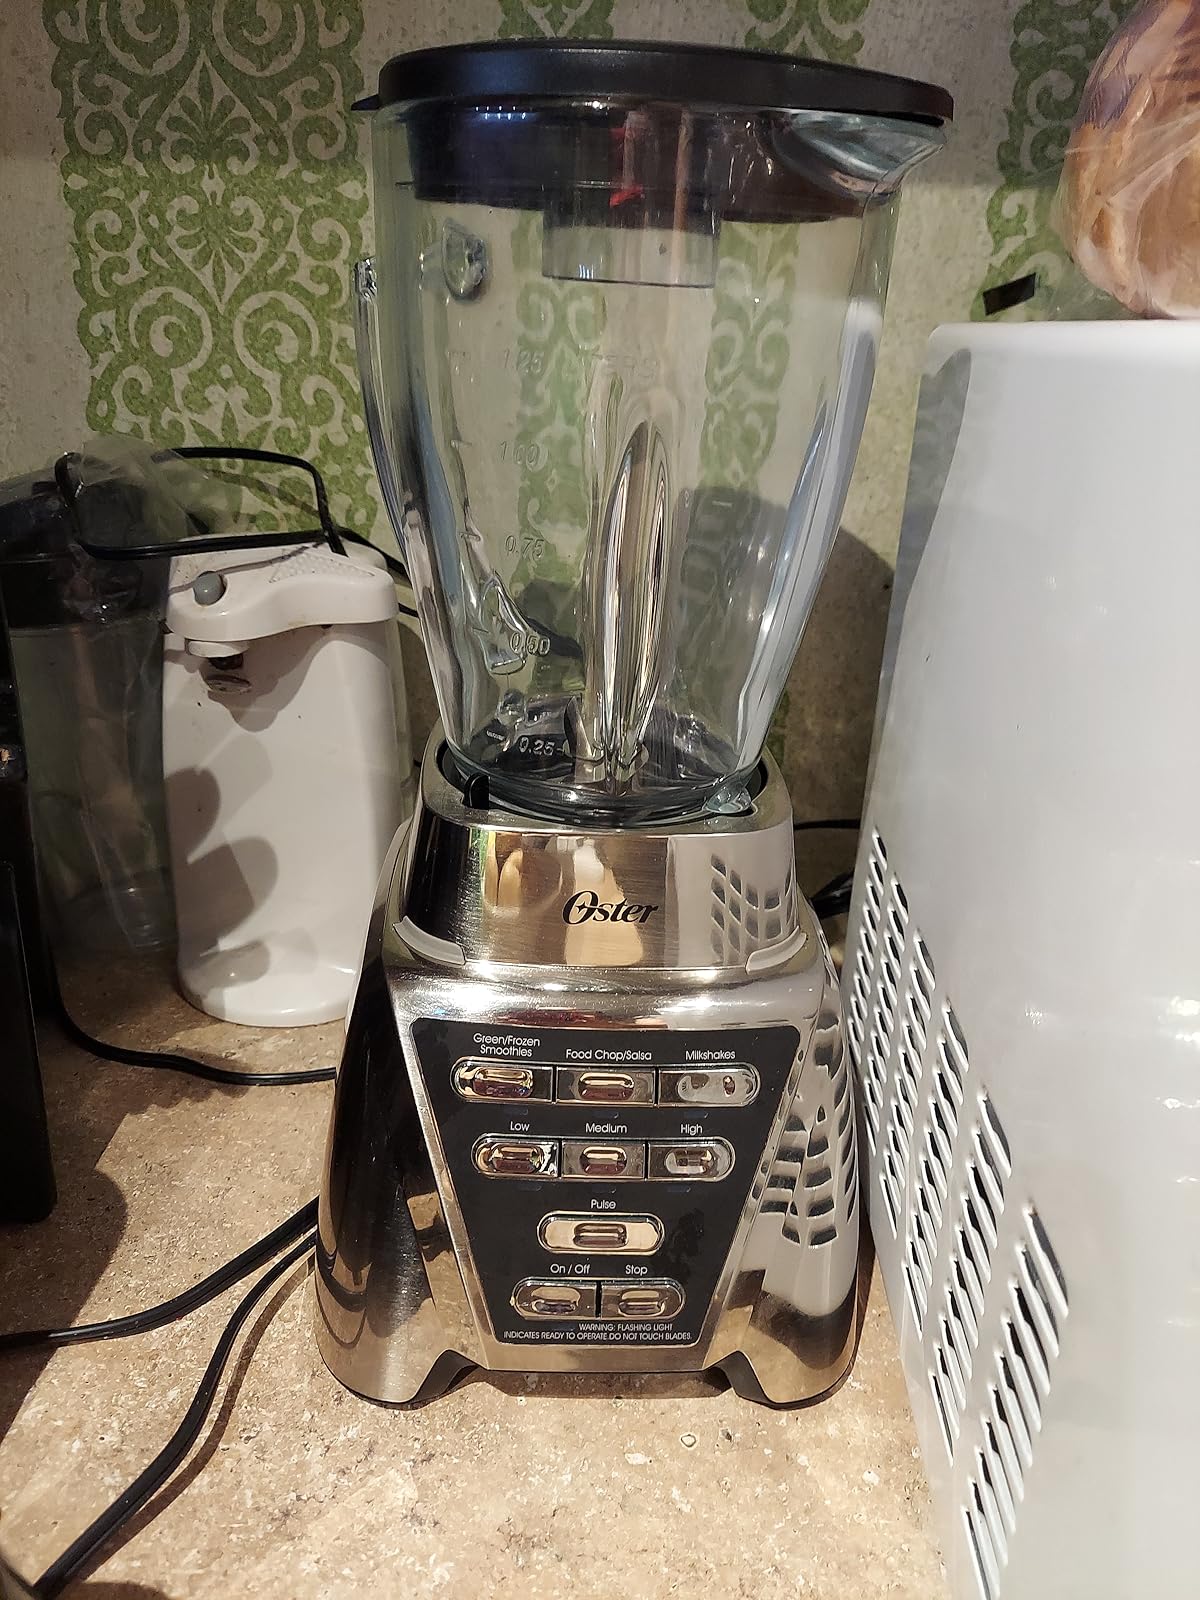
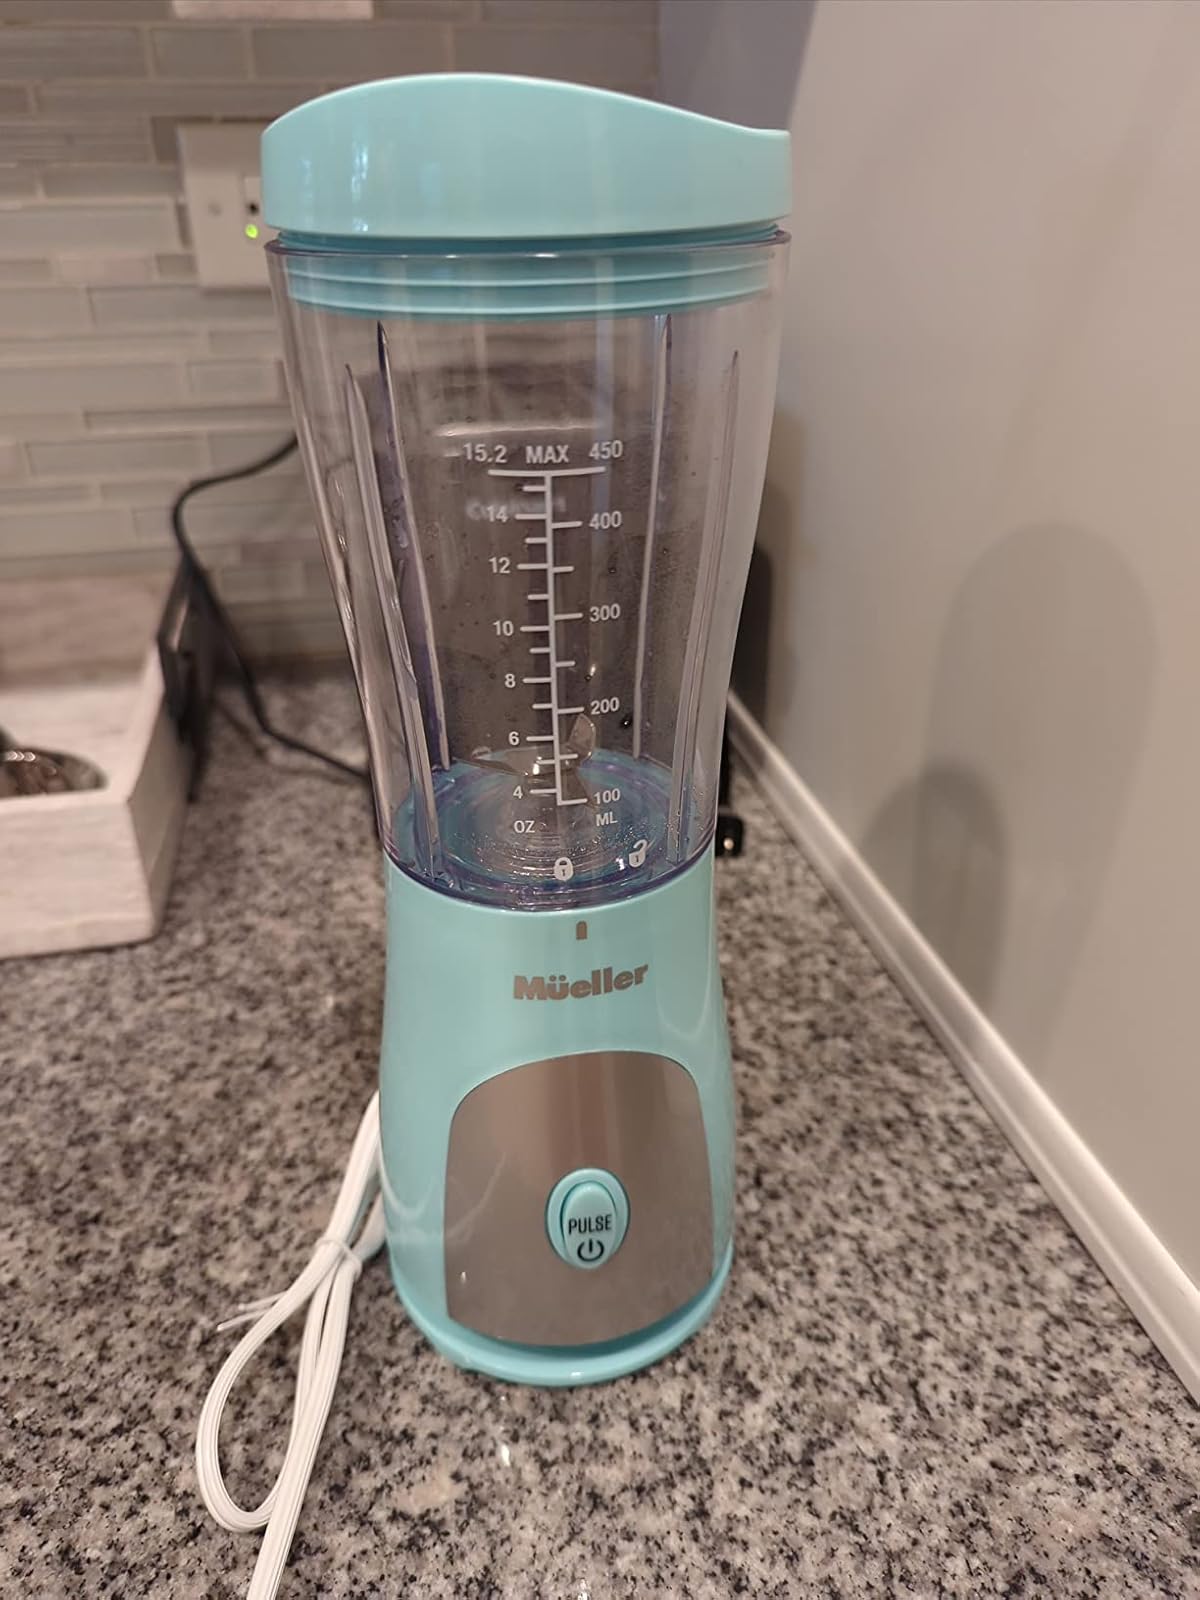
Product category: items_blender
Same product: no